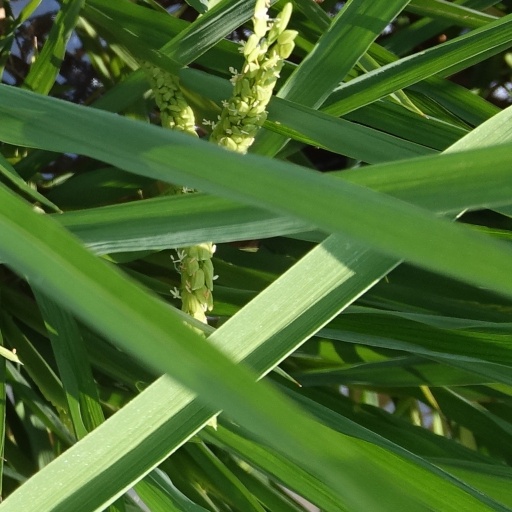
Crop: rice